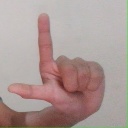
अक्षर: ल